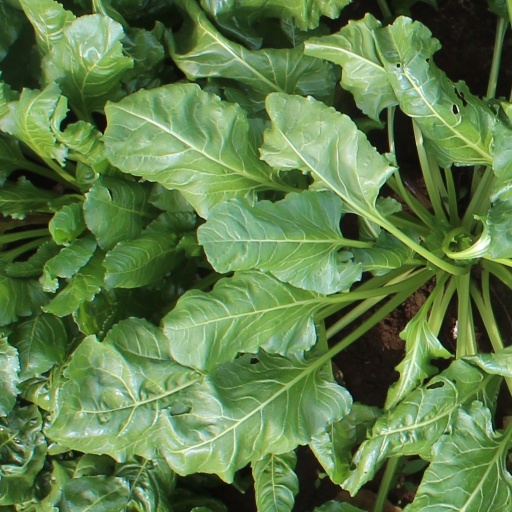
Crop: sugar beet